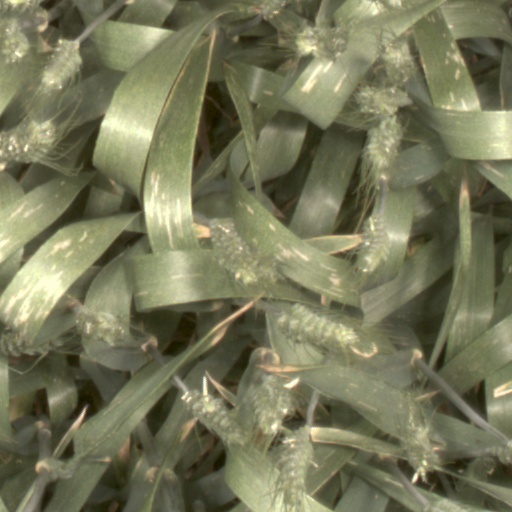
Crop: wheat